Durrës

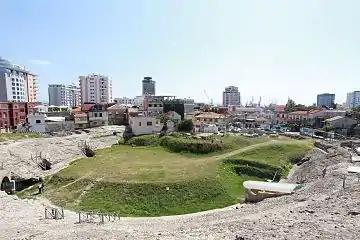
The Roman amphitheatre of Durrës, built in the 2nd century AD

Though surviving remains are minimal, Durrës is one of the oldest cities in Albania. In terms of mythology, the genealogy of the foundation of Dyrrhachium includes among the founders Illyrian men (the Illyrian king Epidamnos and his grandson Dyrrachos), Greek men (the Corinthian Falio, descendant of Heracles), heroes (Heracles who was given part of the lands) and gods (Poseidon, as father of Dyrrachos).